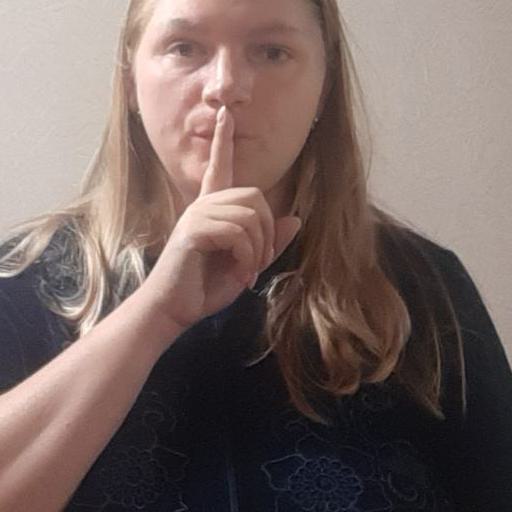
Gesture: mute